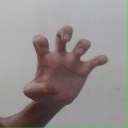
अक्षर: झ